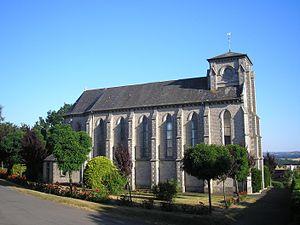
Tessé-Froulay est une commune française, située dans le département de l'Orne en région Normandie, peuplée de 389 habitants.